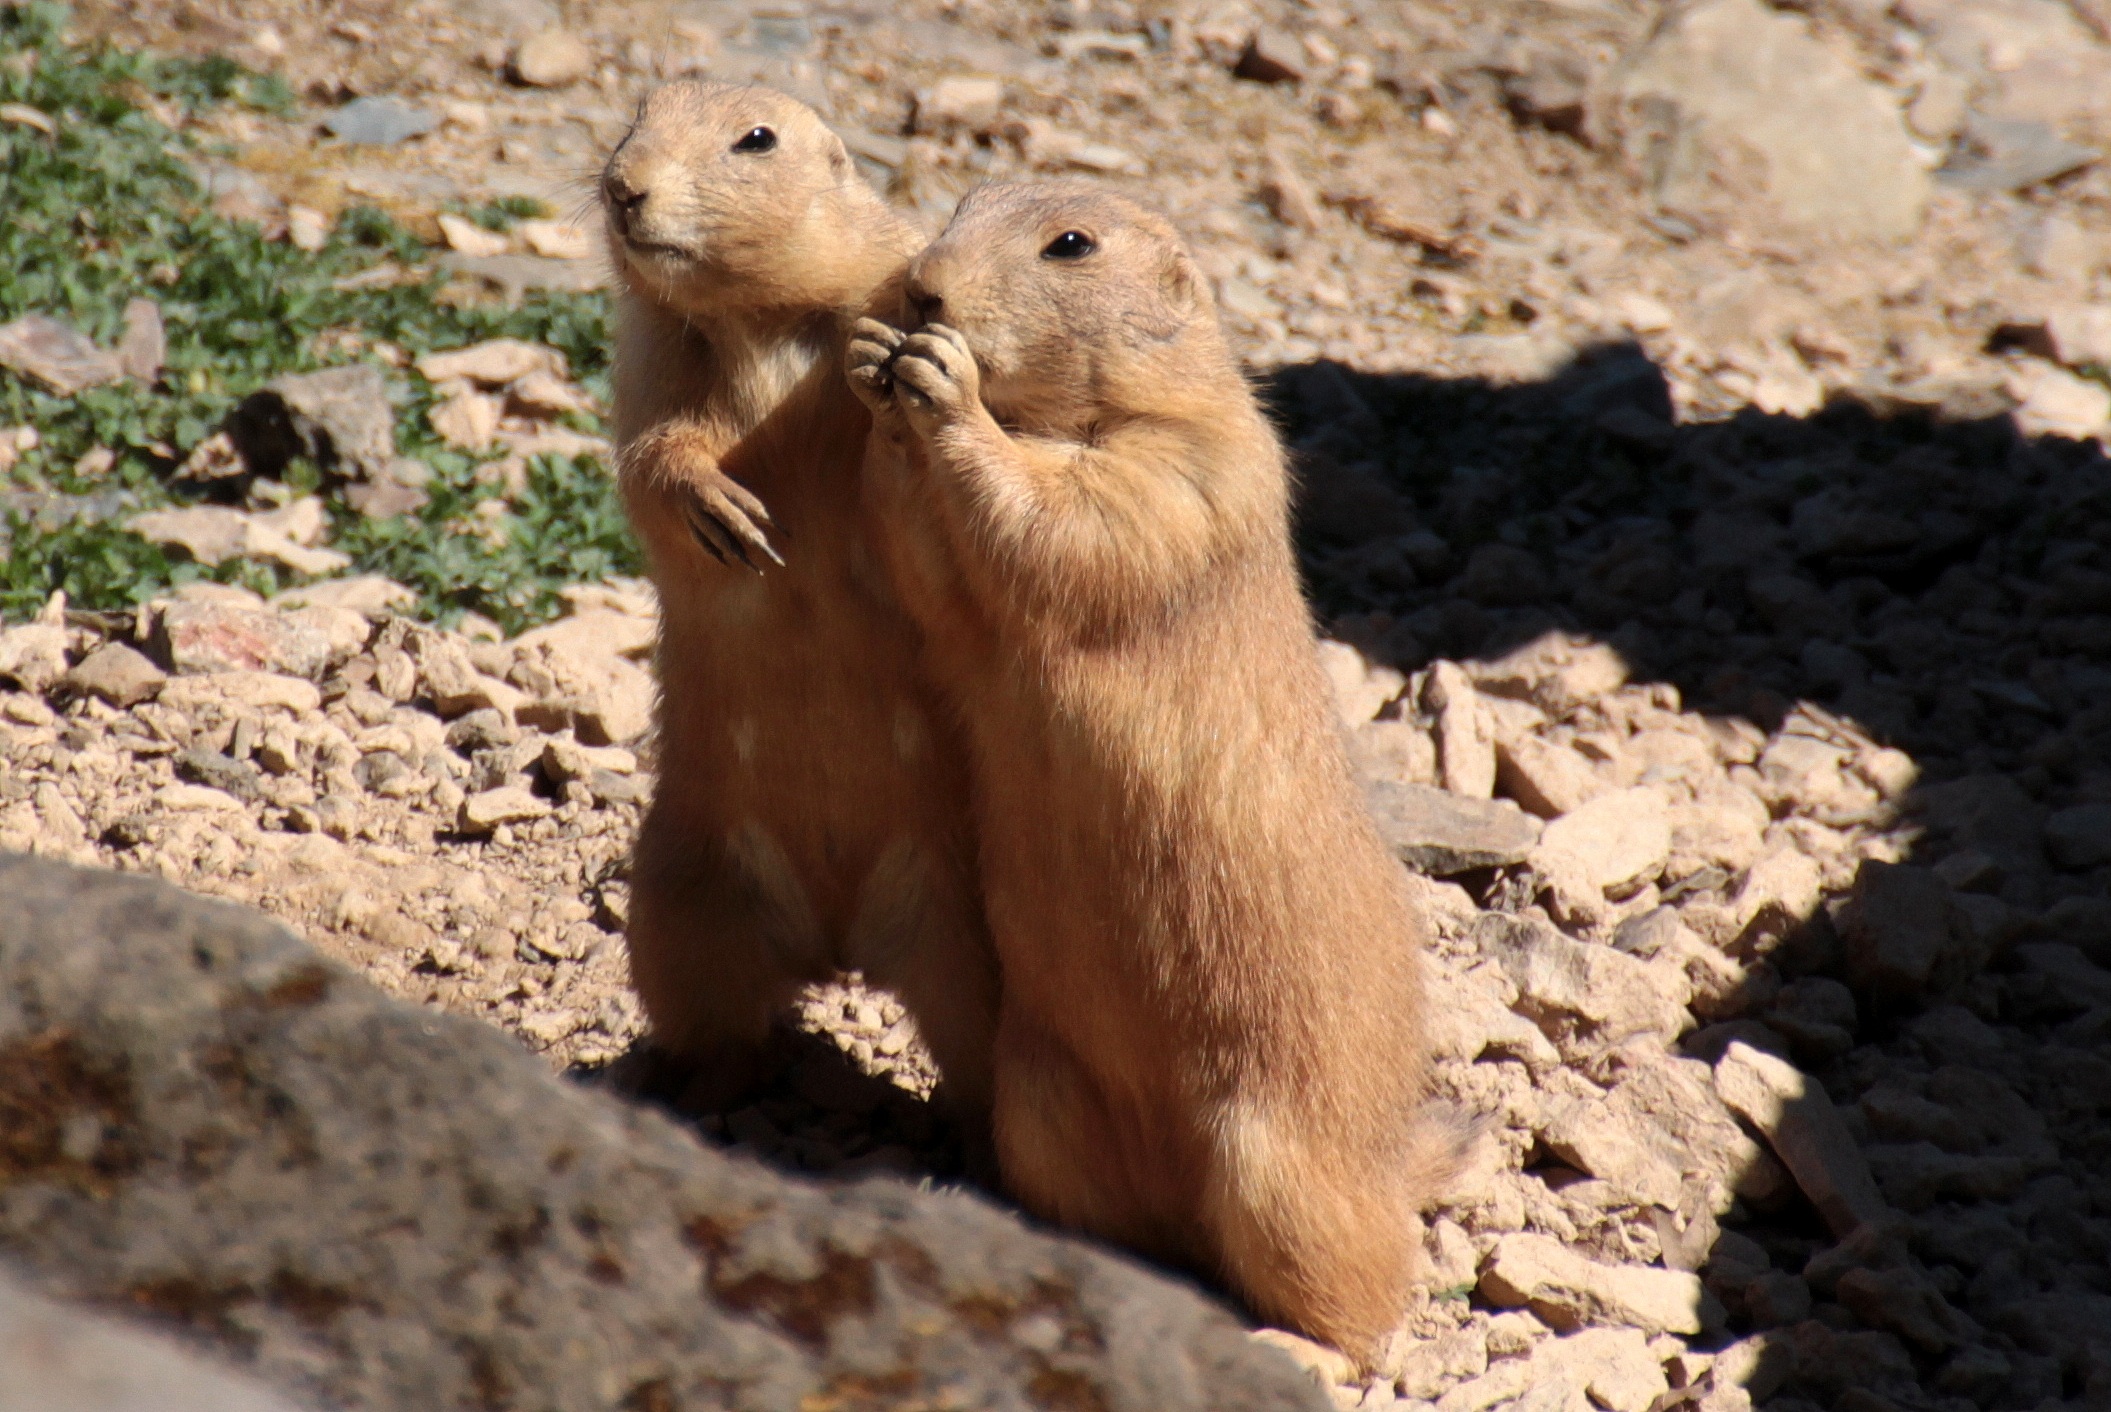
nature, animal, cute, wildlife, small, mammal, squirrel, together, eat, rodent, fauna, vertebrate, curious, for two, marmot, prairie dog, cynomys ludovicianus, free deer, gerbil, black tailed prairie dog, bird of prey station hellenthal